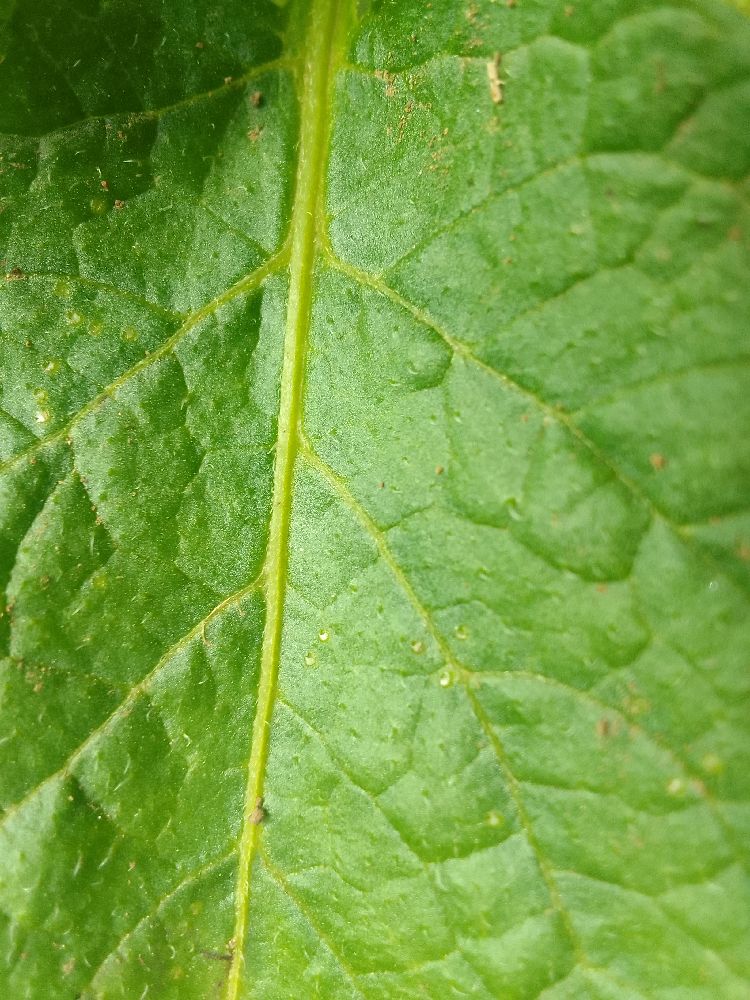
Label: Healthy